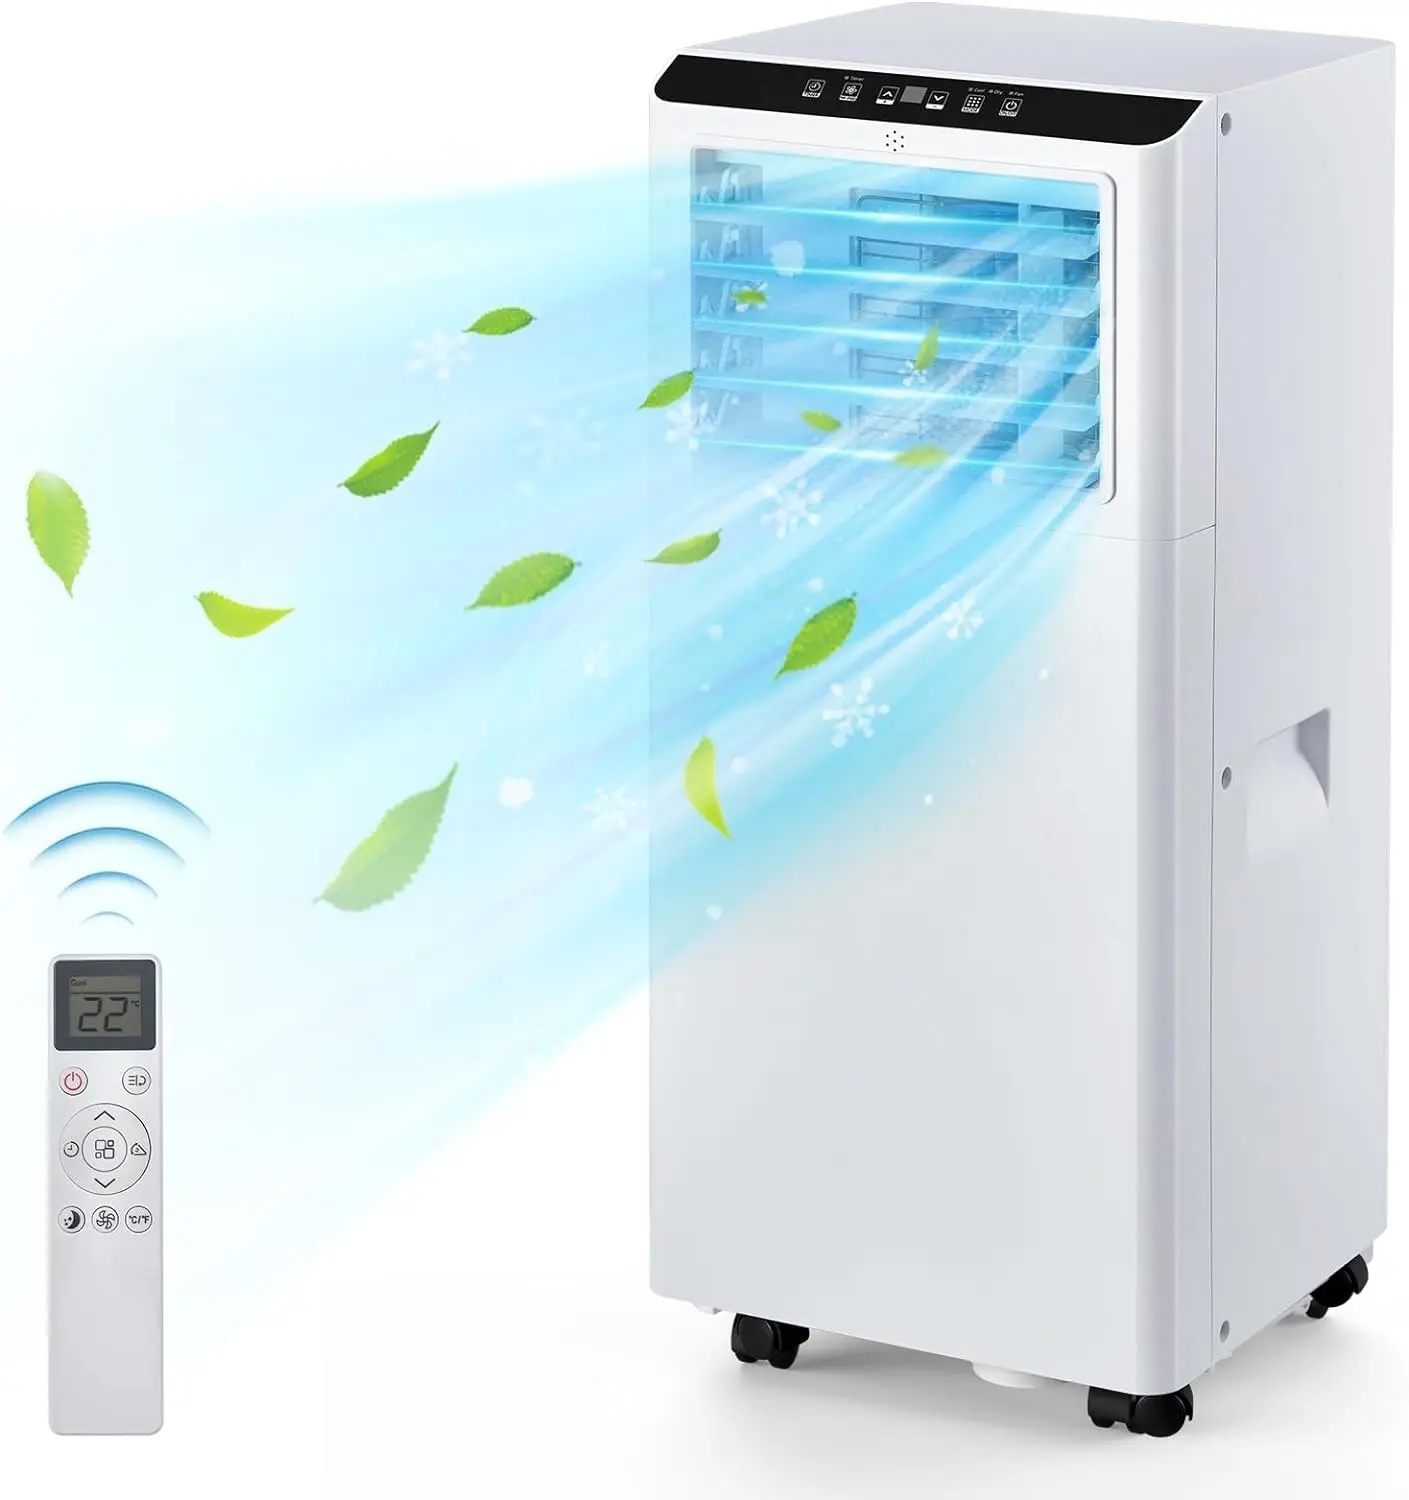
Acekool8000BTUPortableAirConditionerWithRemoteControl24HourTimerLowNoiseDehumidifier3In1
Experience cool, quiet comfort with acekool's 8000 BTU portable air conditioner, a versatile 3-in-1 solution for cooling, dehumidifying, and refreshing air circulation in any room. Up to 350 sq ft cooling with precise temperature control from 64℉ to 90℉ (18℃–32℃), so you can tailor comfort all day long. 3-in-1 versatility blends cooling, dehumidifying, and gentle fan modes, giving you flexible options for hot, humid, or dry climates. Low-noise performance with a dedicated sleep mode keeps your bedroom or office peaceful, even during peak cooling, at as low as 50 dB. Portable convenience with four swivel wheels, a comfortable handle, remote control, and a 24-hour timer for effortless, on-demand comfort anywhere you go.
Brand: Big Time Variety
Category: Home & Garden > Household Appliances > Climate Control Appliances > Air Conditioners